Boeing 737 Classic

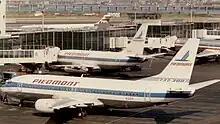
The initial 737-300 (foreground) is longer than the 737-200 (background) and is re-engined with wider and more efficient CFM56 turbofans

Following the success of the Boeing 737-200 Advanced, Boeing wanted to increase capacity and range, incorporating improvements to upgrade the plane to modern specifications, while also retaining commonality with previous 737 variants. Development began in 1979, and in 1980, preliminary aircraft specifications were released at the Farnborough Airshow. The new series featured CFM56 turbofan engines, yielding significant gains in fuel economy and a reduction in noise, but also posing an engineering challenge given the low ground clearance of the 737 – a trait of its 707-derived fuselage. Boeing and engine supplier CFM International solved the problem by placing the engine ahead of (rather than below) the wing, and by moving engine accessories to the sides (rather than the bottom) of the engine pod, giving the 737 a distinctive noncircular air intake.